Portland Jewish Academy

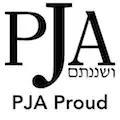

Portland Jewish Academy is a private school in Portland, Oregon, in the United States. The school was established in 1986 with the merging of Hillel Academy, founded in 1961, and the Jewish Education Association, which had operated a Hebrew school program since 1934.